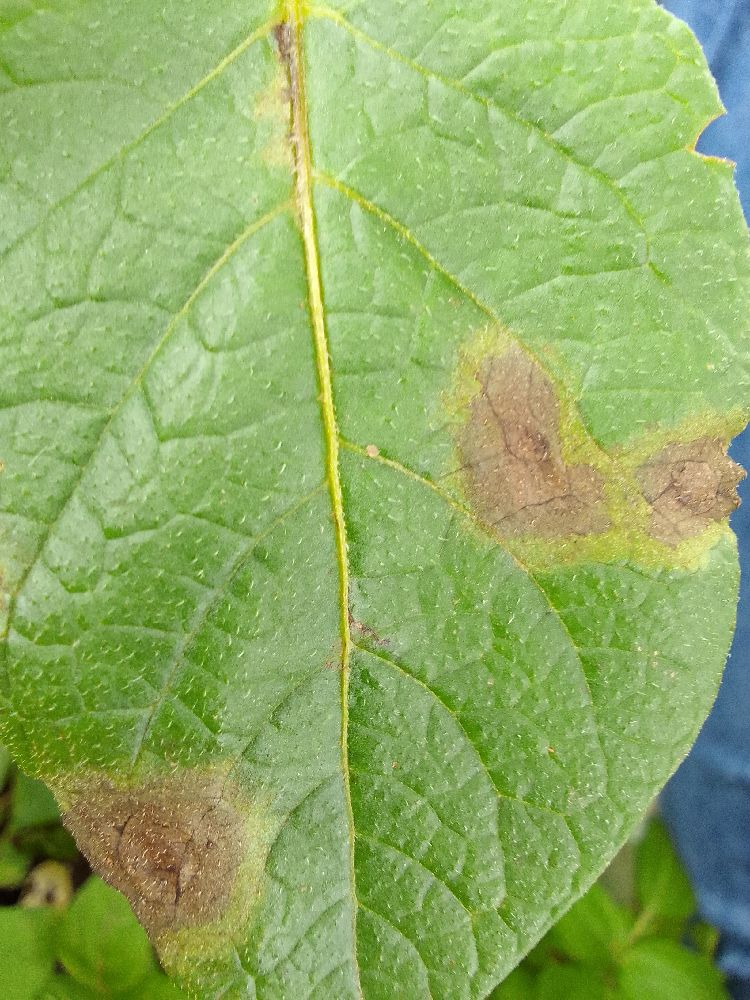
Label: Late blight